Centro Escolar University

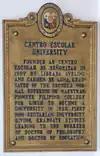
Historical marker installed by the Philippines Historical Committee in 1952

There is also an Integrated School at CEU, which was established upon the university's founding. It was removed from the Mendiola campus in the mid-1990s and in Malolos in 2004 after nearly 100 years open. It was revived starting in the 2014-2015 academic year as the Centro Escolar Integrated School (CEIS) and is offered in Manila, Malolos, and Makati.